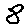
Label: 8